Pierre Rochefort

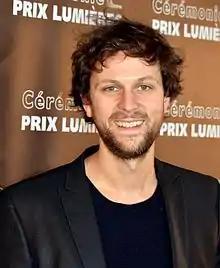
Rochefort at the Lumière Awards 2015

Pierre Rochefort (born 1981) is a French actor and singer. He is the son of Jean Rochefort and Nicole Garcia. At the age of five, he appeared in the 1986 short film "15 août" which was directed by his mother. In 2005, he made his foray into music and founded his own record label "Homworkz". More recently, he has appeared in television, stage and film productions, including the film "Going Away", for which he won the award for Male Revelation at the 2014 Cabourg Film Festival.